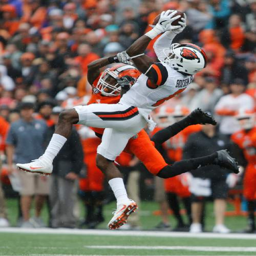
person , right , grabs a pass over person during the first half of a college football game .